Matthew T. Schelp

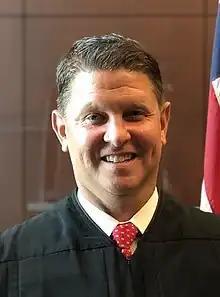
Schelp in 2020

Matthew Thomas Schelp (born 1970) is a United States district judge of the United States District Court for the Eastern District of Missouri.